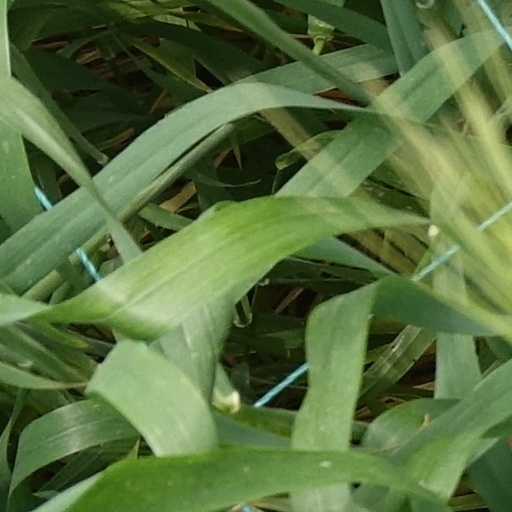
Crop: wheat